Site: brandenburg
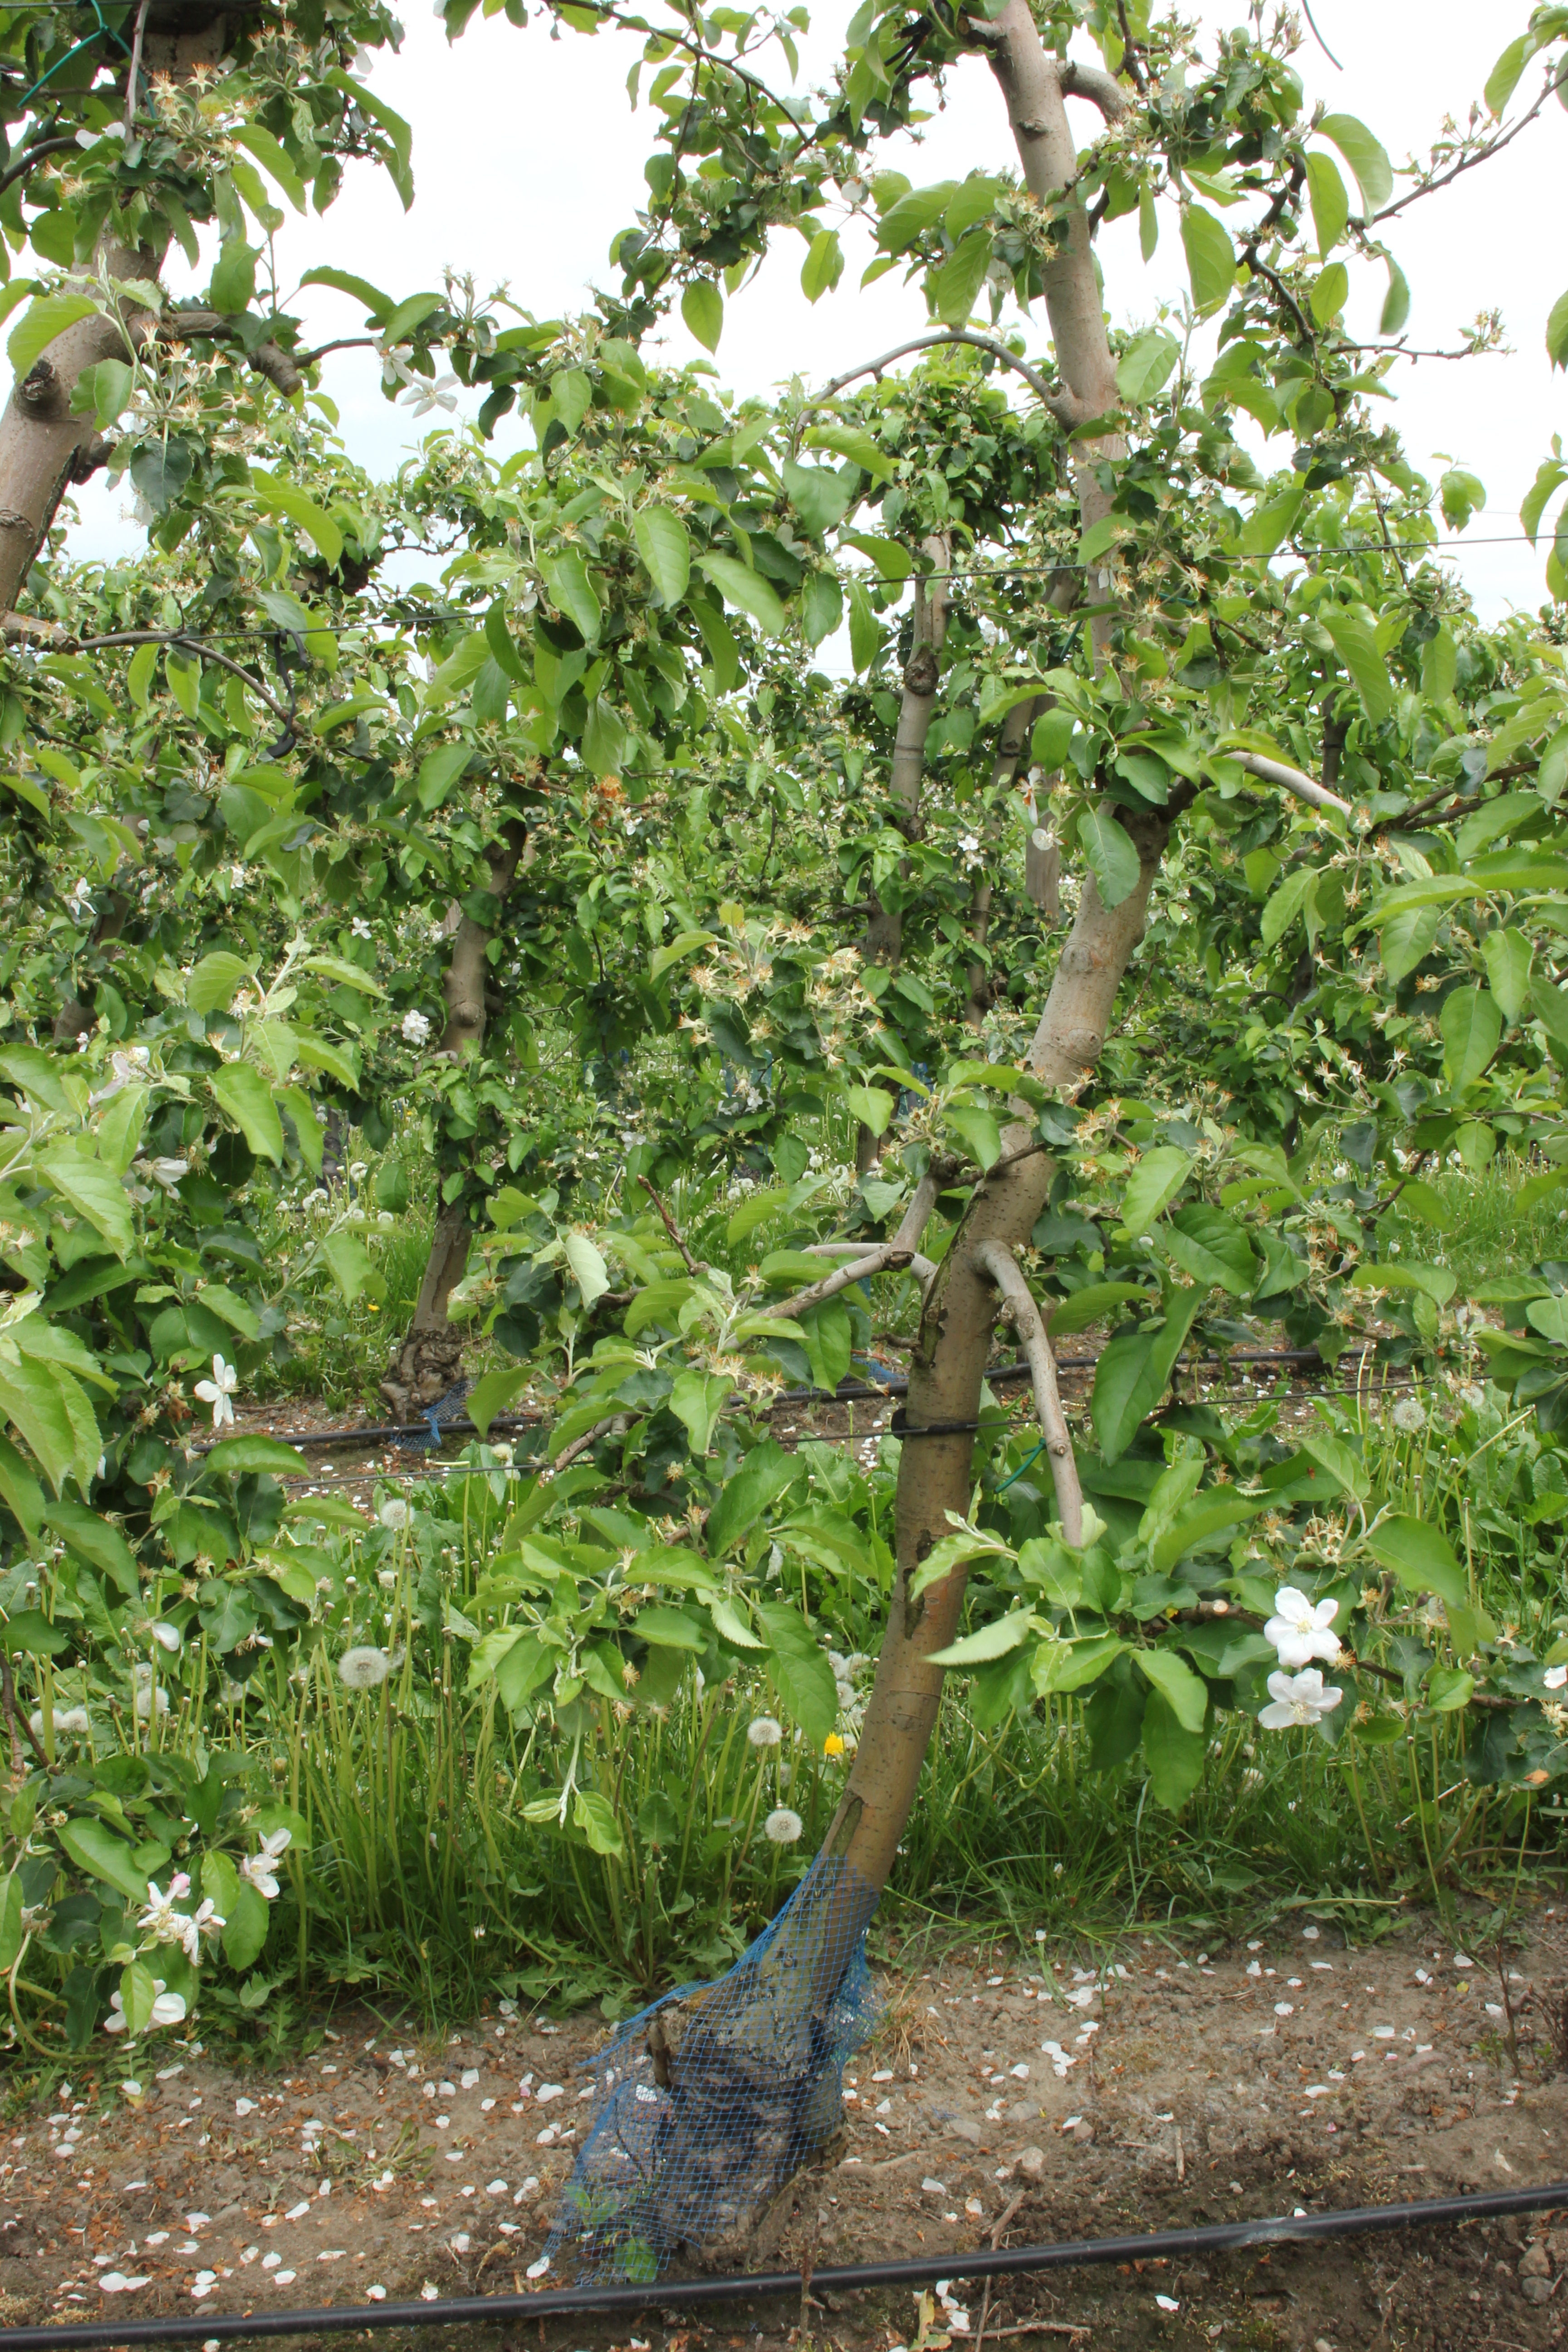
Growth stage (BBCH 67): Flowering